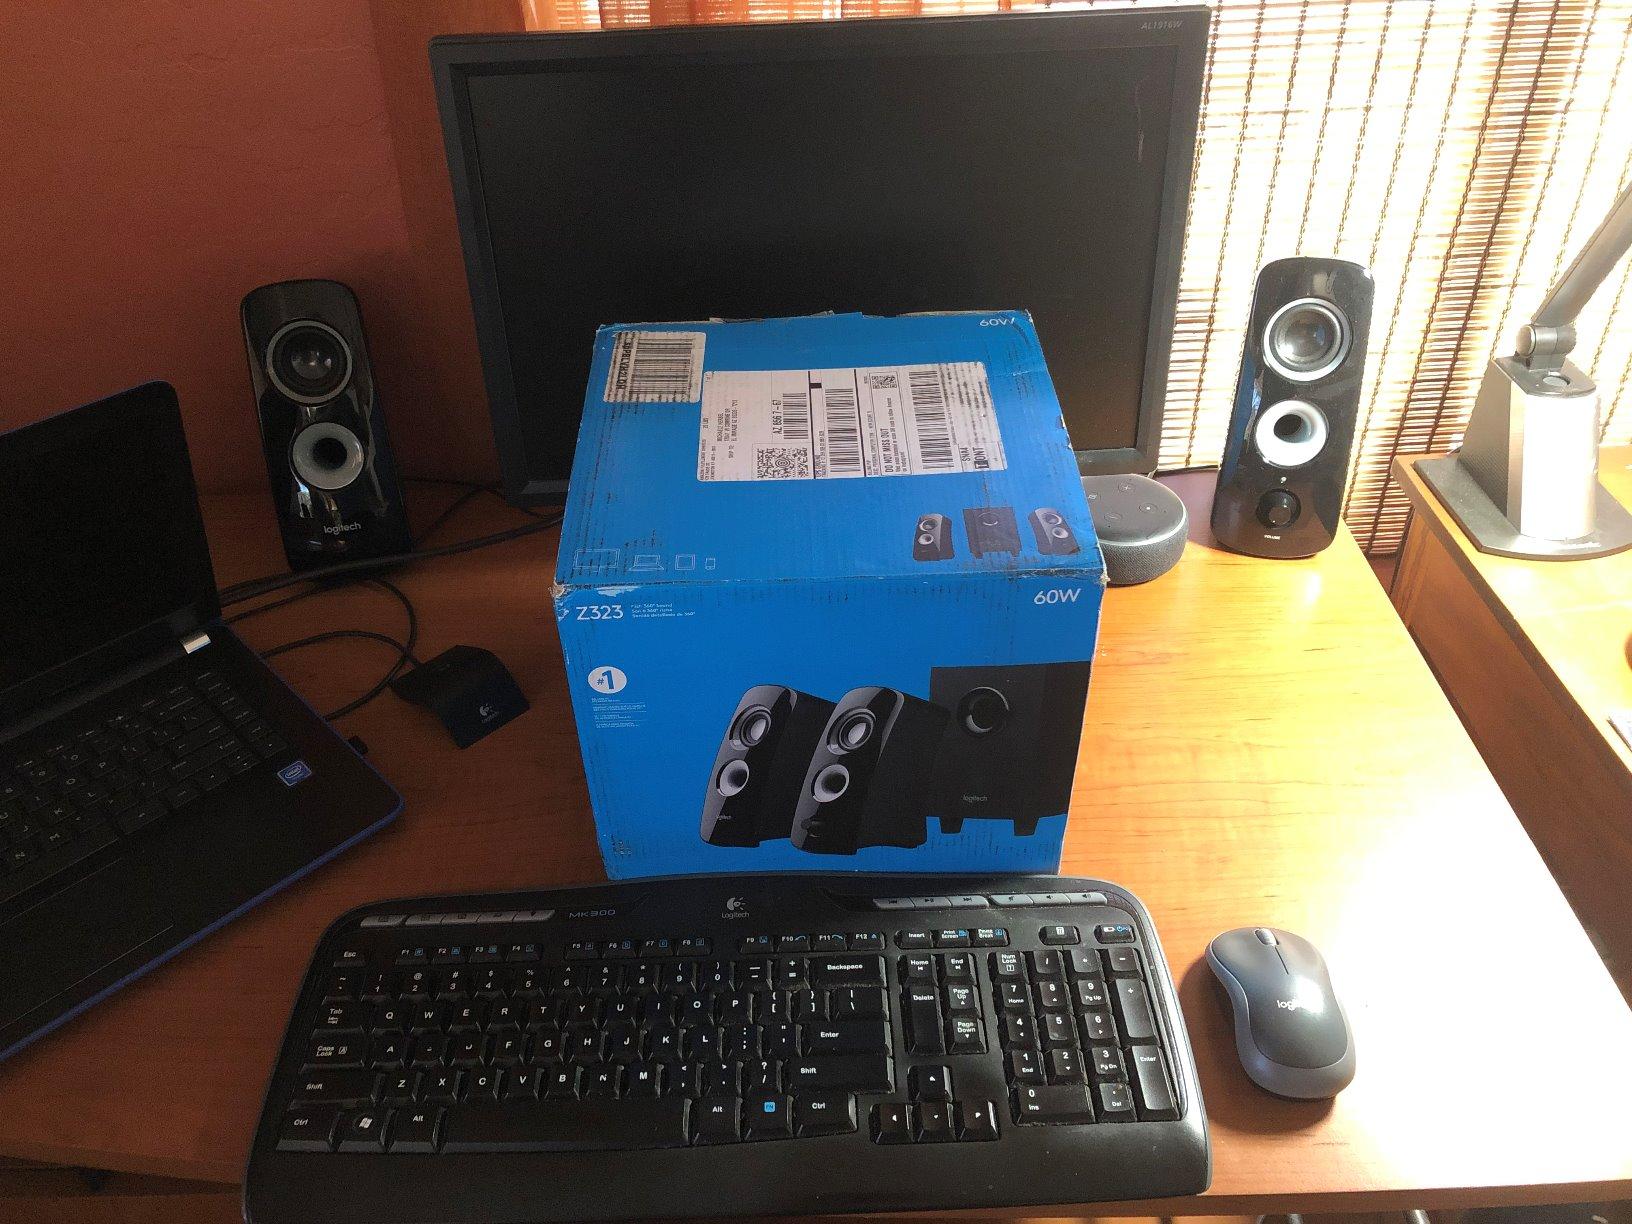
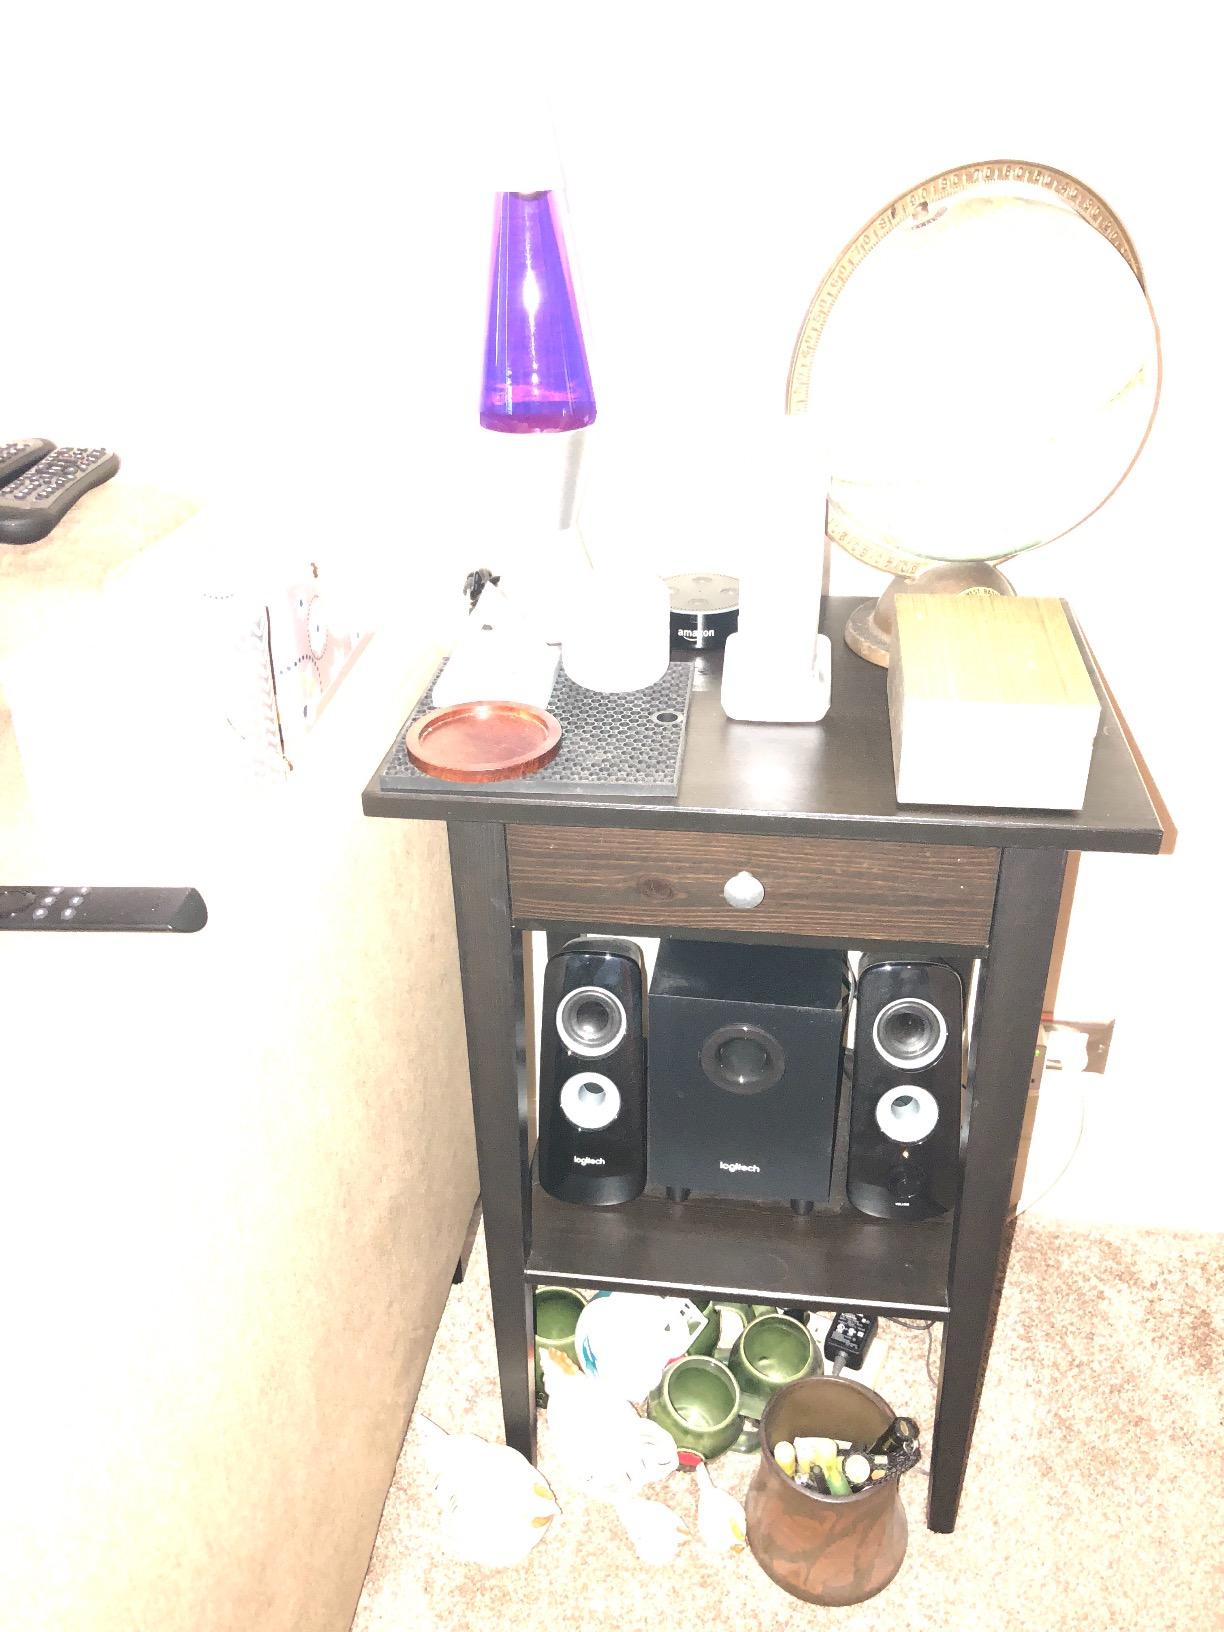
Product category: speaker
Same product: yes